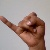
The image shows a hand gesture representing the letter 'J' in Indian Sign Language.